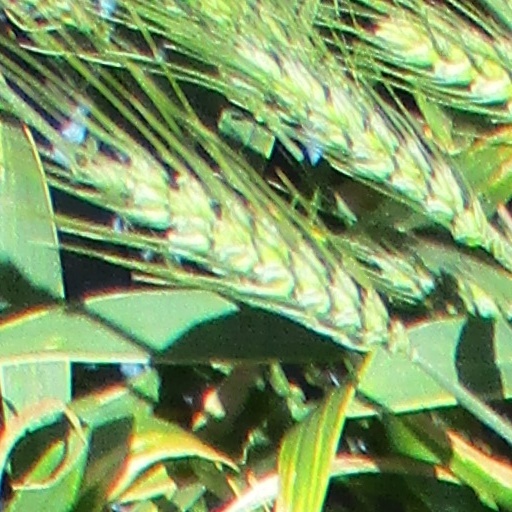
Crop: wheat